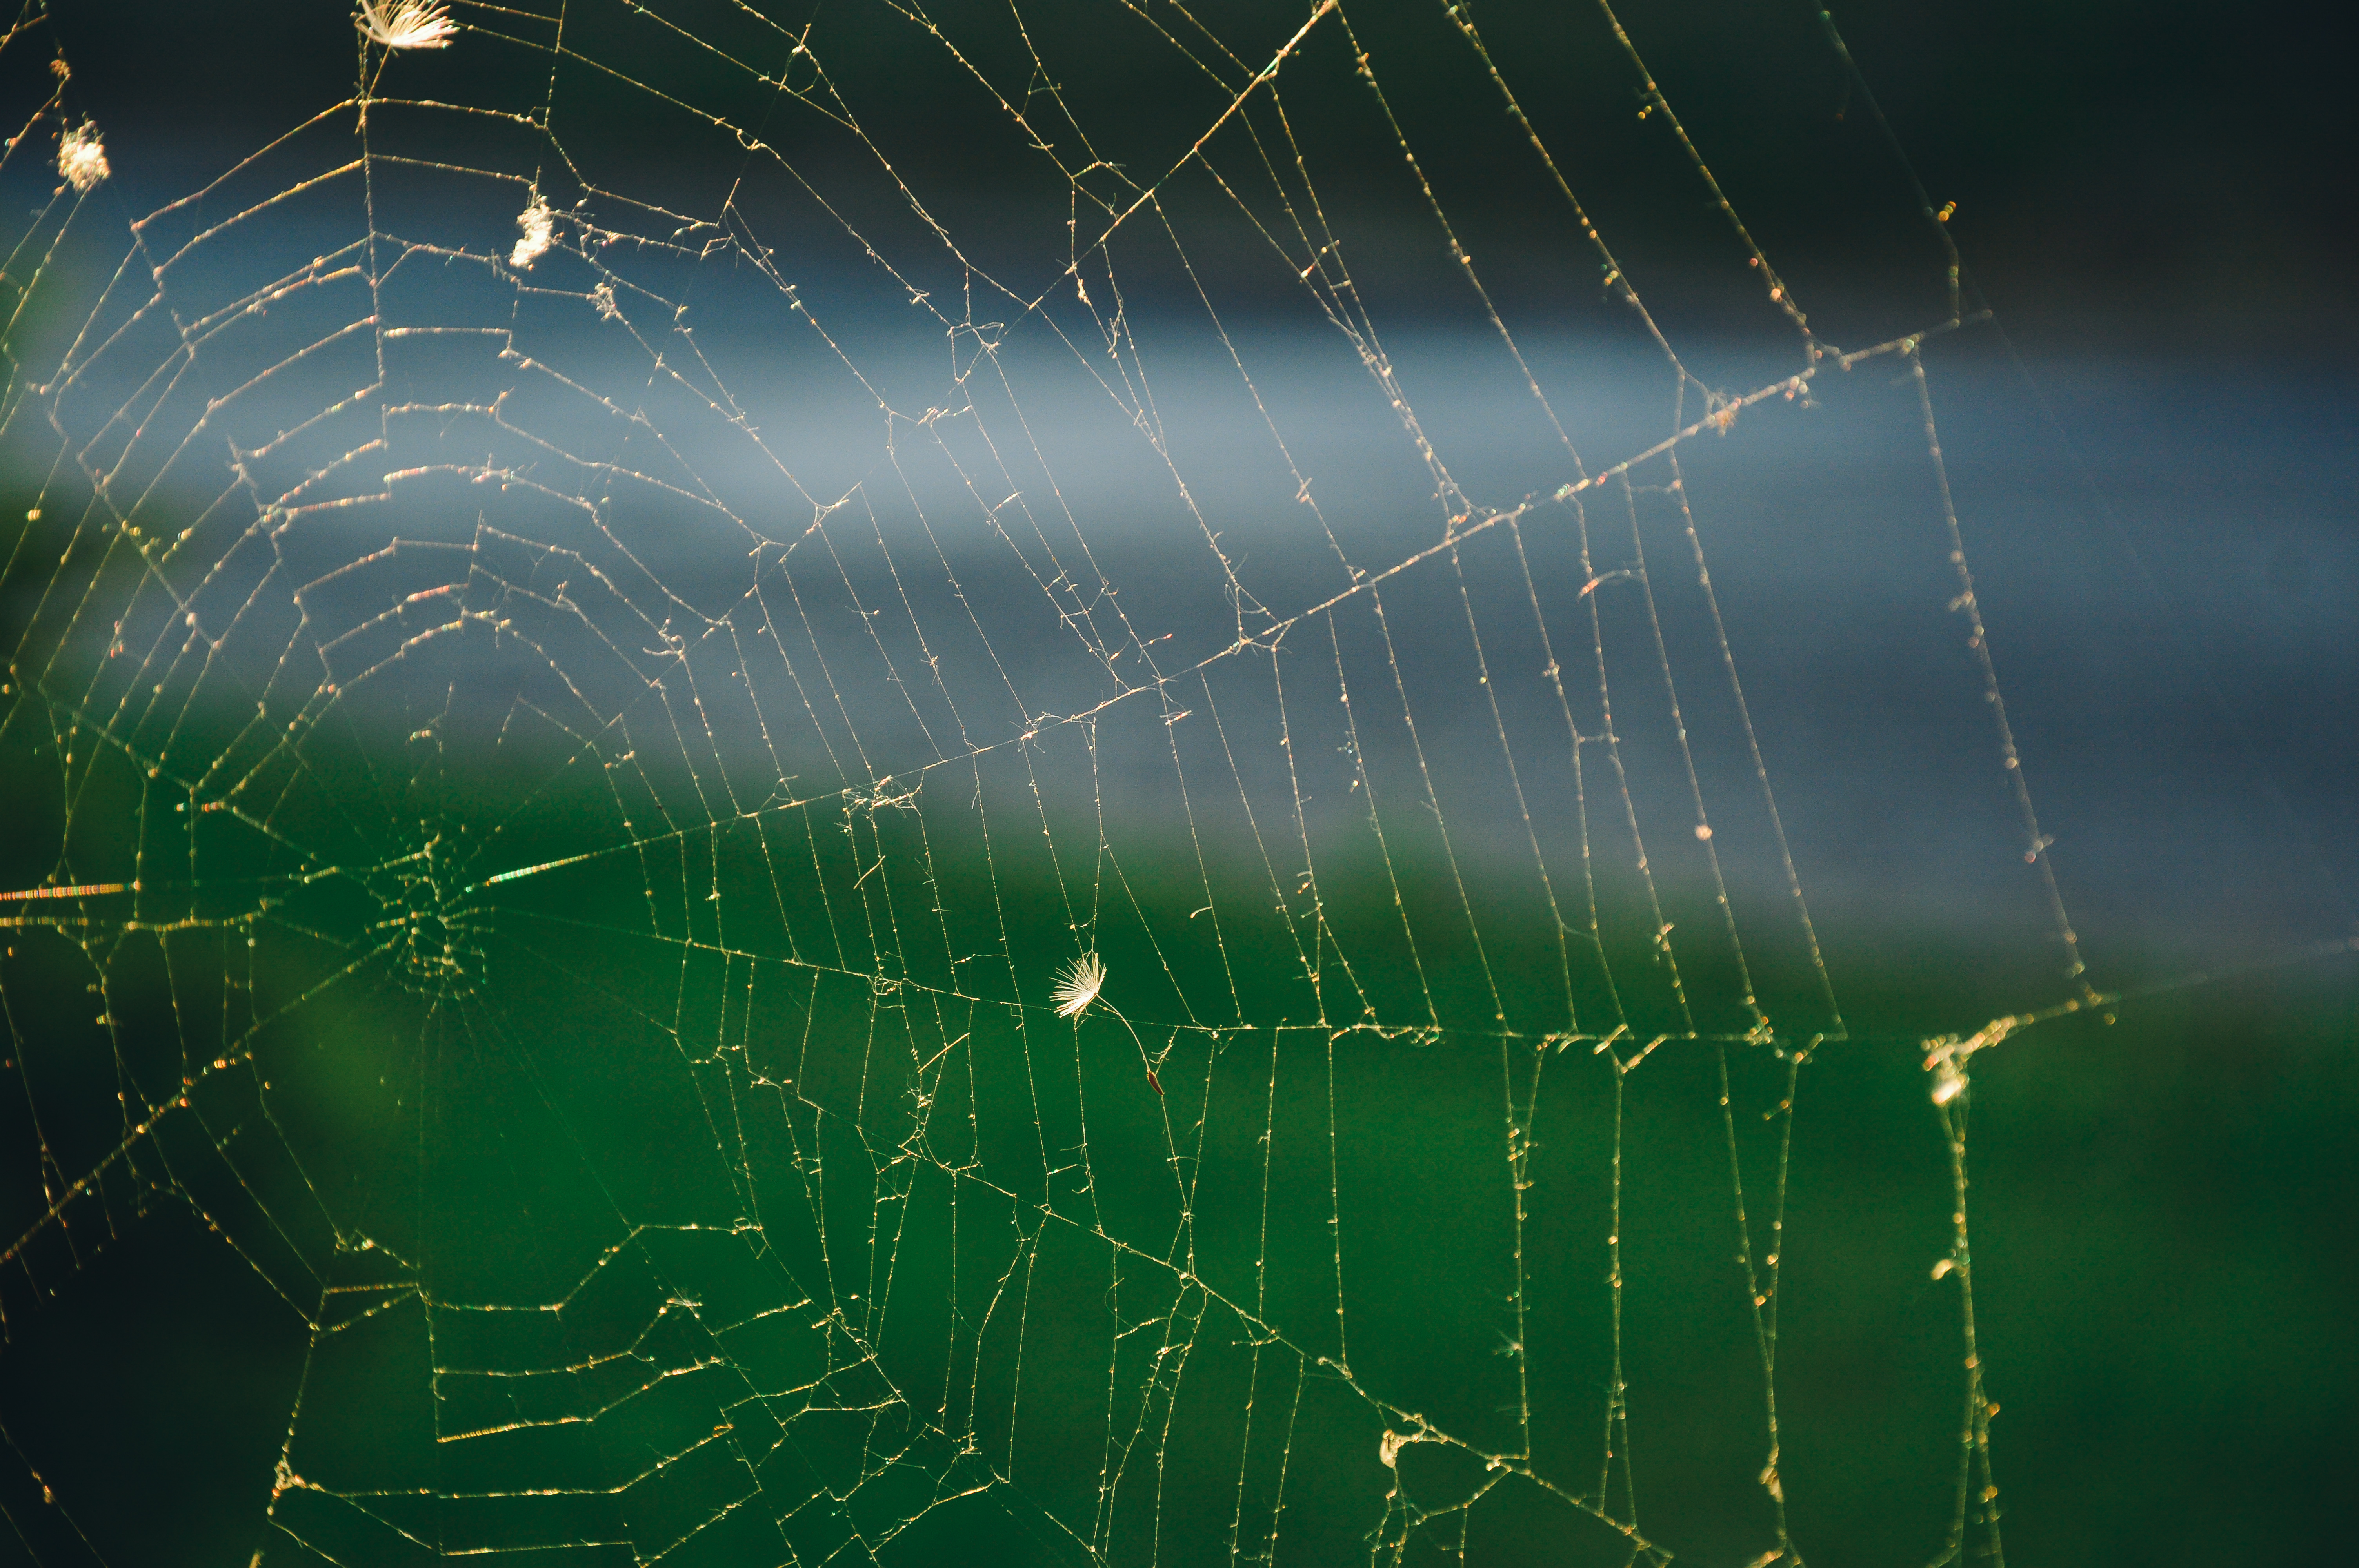
water, nature, grass, dew, light, night, sunlight, spiderweb, green, reflection, material, invertebrate, spider web, cobweb, spider, moisture, macro photography, spider's web